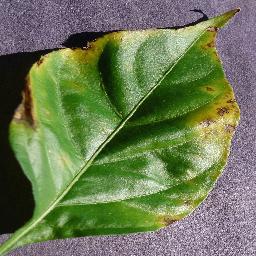
Label: Pepper,_bell___Bacterial_spot